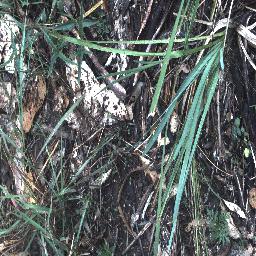
Label: negative